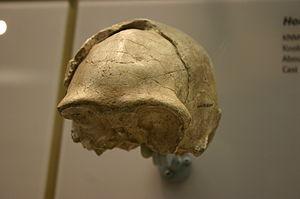
Homo ergaster, ou « l'homme artisan », du latin ergaster, est une espèce éteinte du genre Homo, apparue en Afrique il y a environ 1,9 million d'années. La plupart des fossiles aujourd'hui attribués à ce taxon étaient anciennement attribués à Homo erectus.